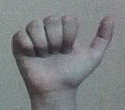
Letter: dhad